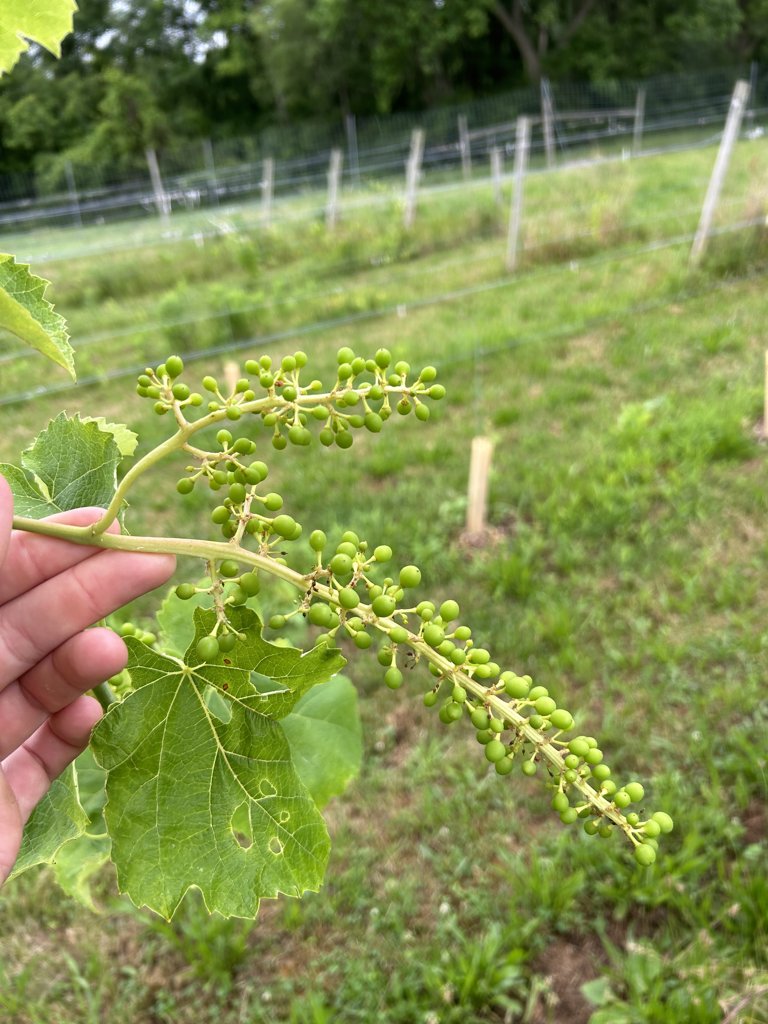
Berries visible: 181
Grape clusters: 1